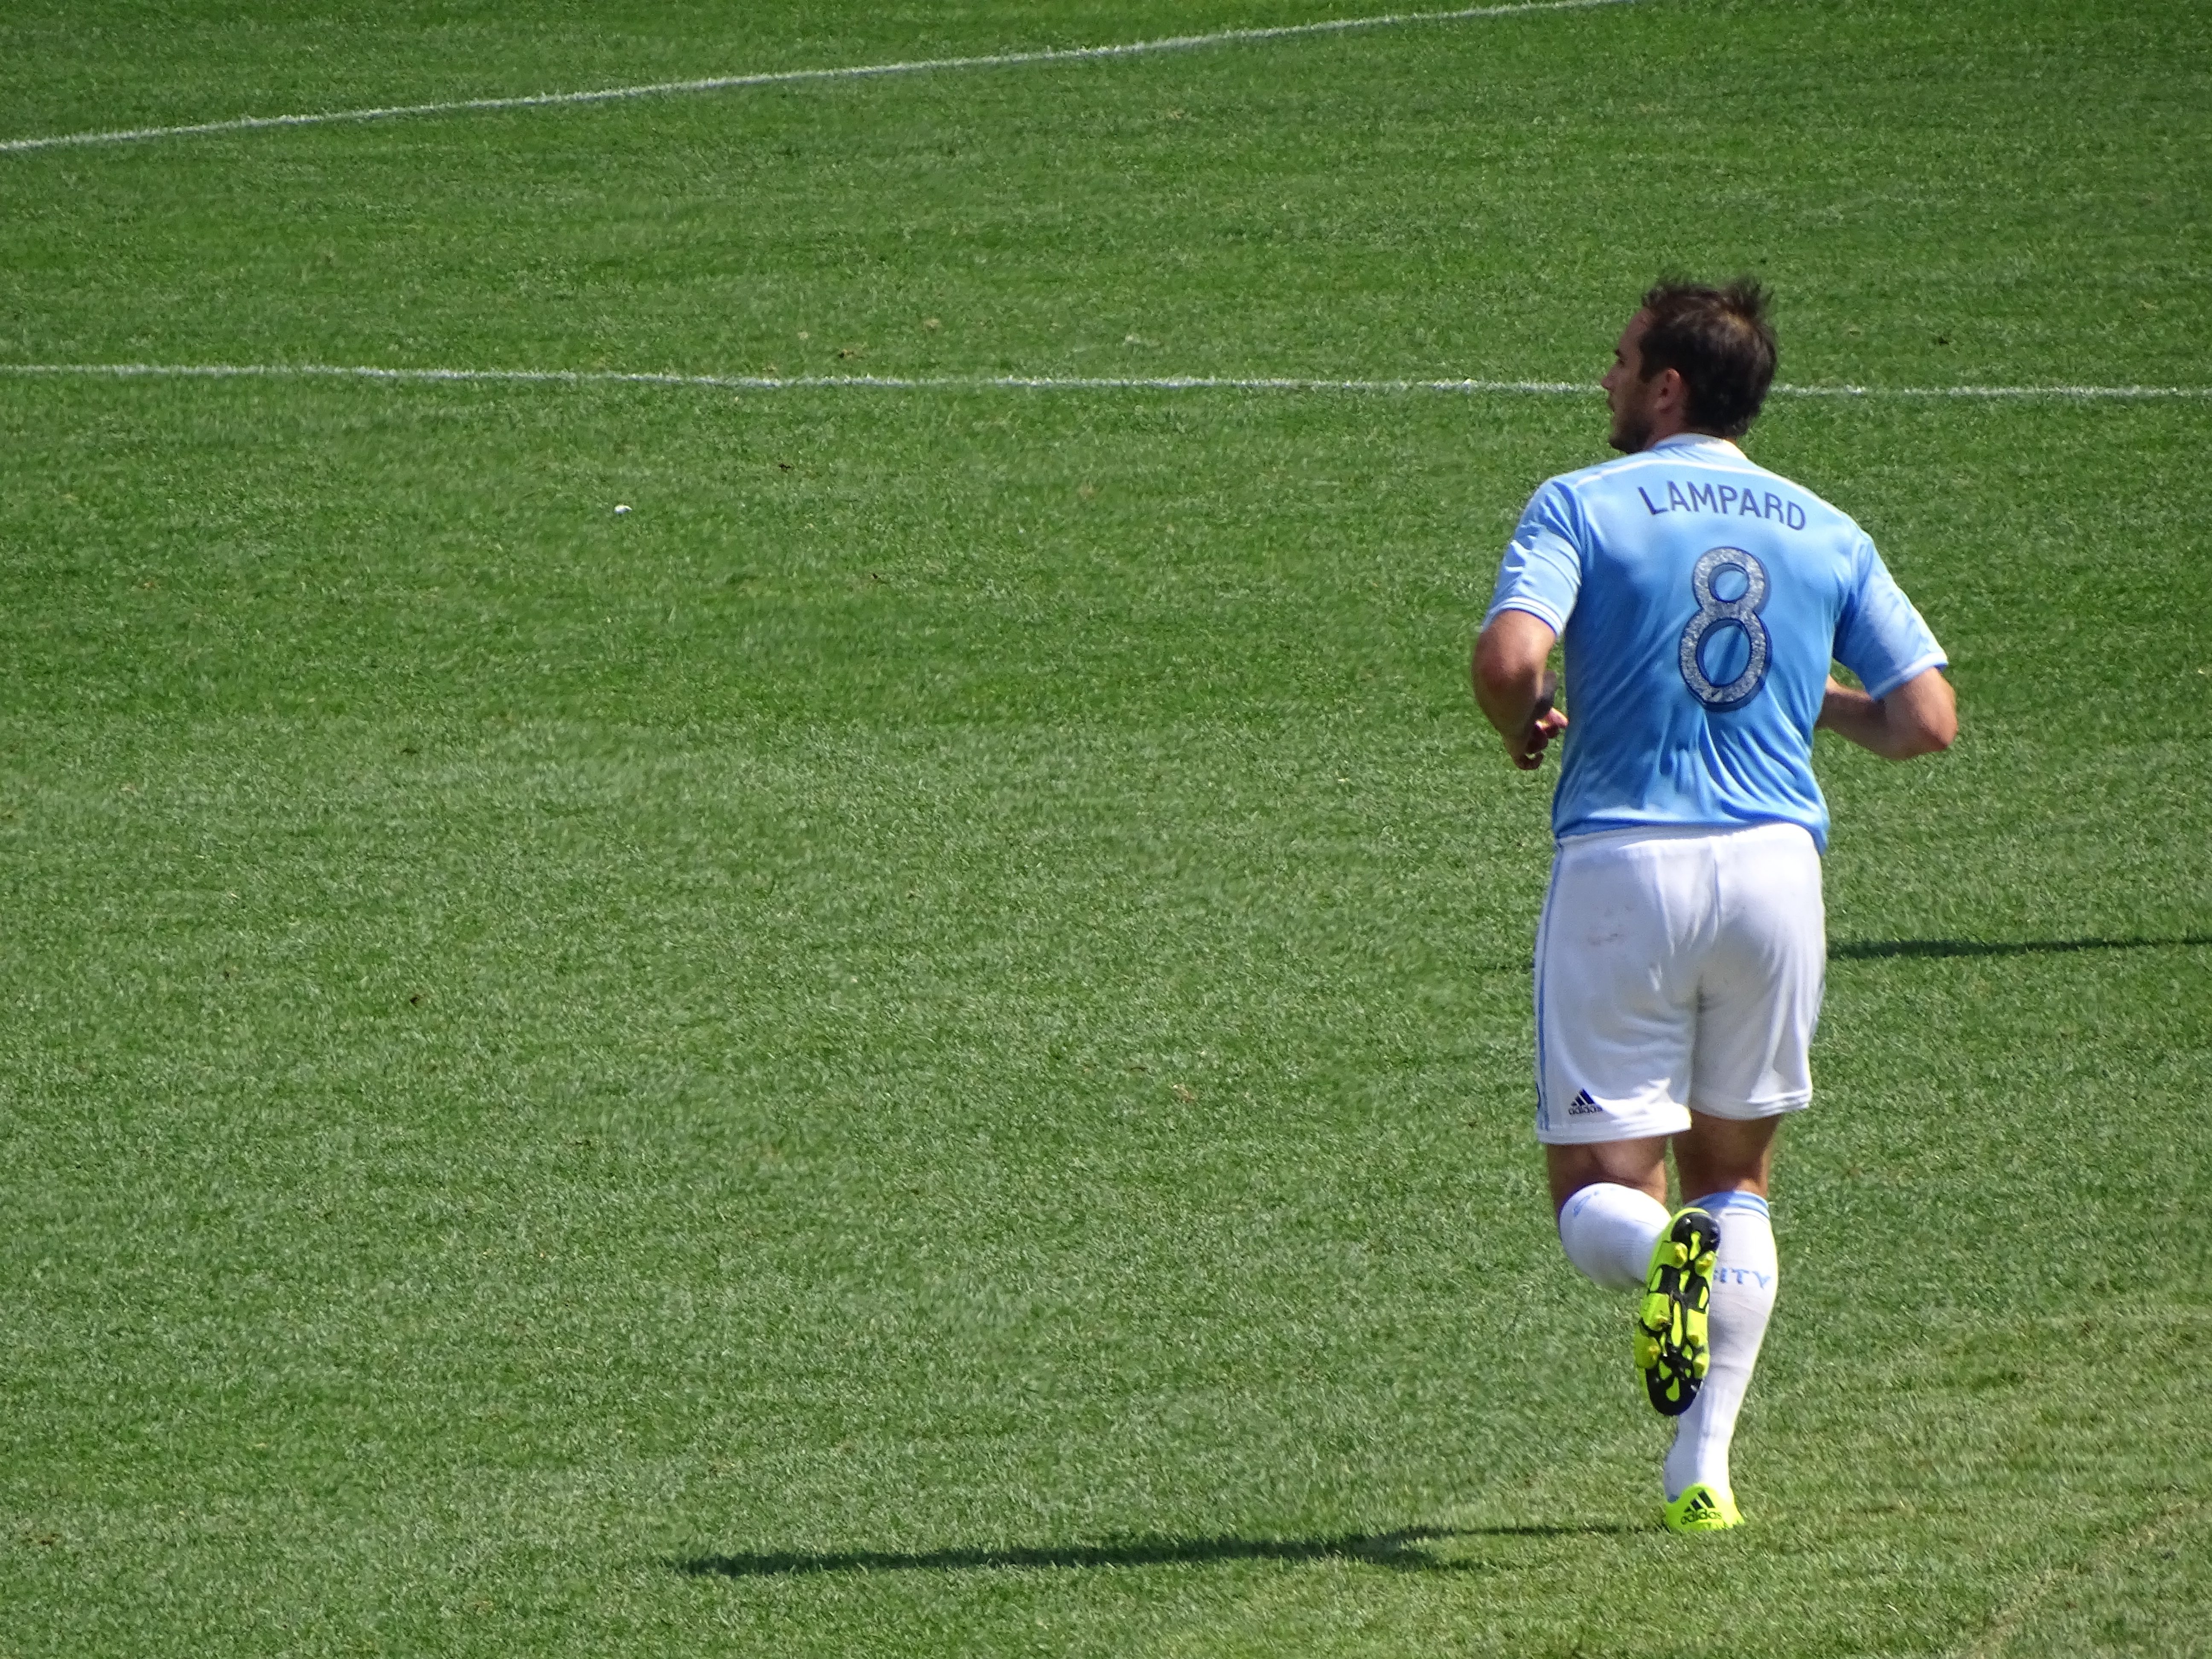
grass, structure, soccer, football, stadium, player, shoes, dress, sports, ball, culture, european, championship, costume, clothes, winner, kick, worldcup, tackle, fifa, football player, sport venue, soccer specific stadium, soccer kick, lampard